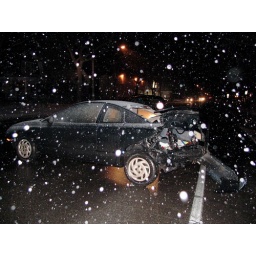
My car was hit by another vehicle when parked in front of my house one evening.